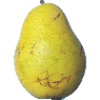
Label: pear_monster